Louisa Cadamuro

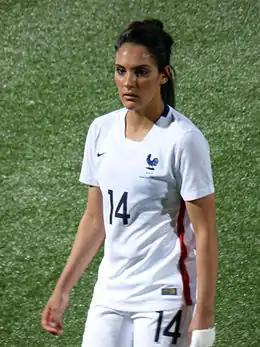
Nécib with France in 2015

Louisa Nécib Cadamuro (born 23 January 1987) is a French former professional footballer who played for the France national team. She spent the majority of her career at Lyon, amassing eighteen titles with the French club over a nine-year span. She played as an attacking midfielder and was described as a "gifted playmaker" who "possesses superb technique". Nécib is also known for her "elegant possession, sublime passing skills, and cultured touch on the ball".